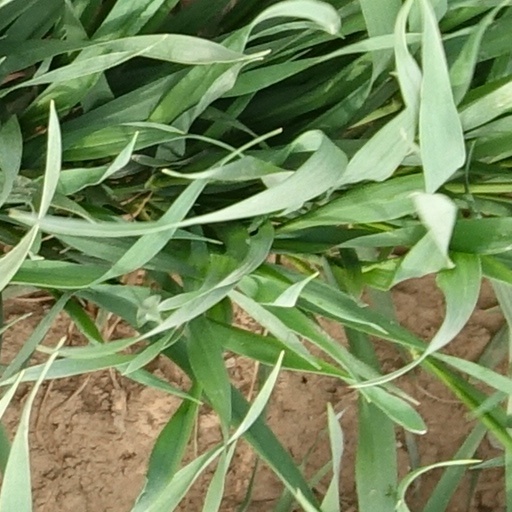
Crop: wheat